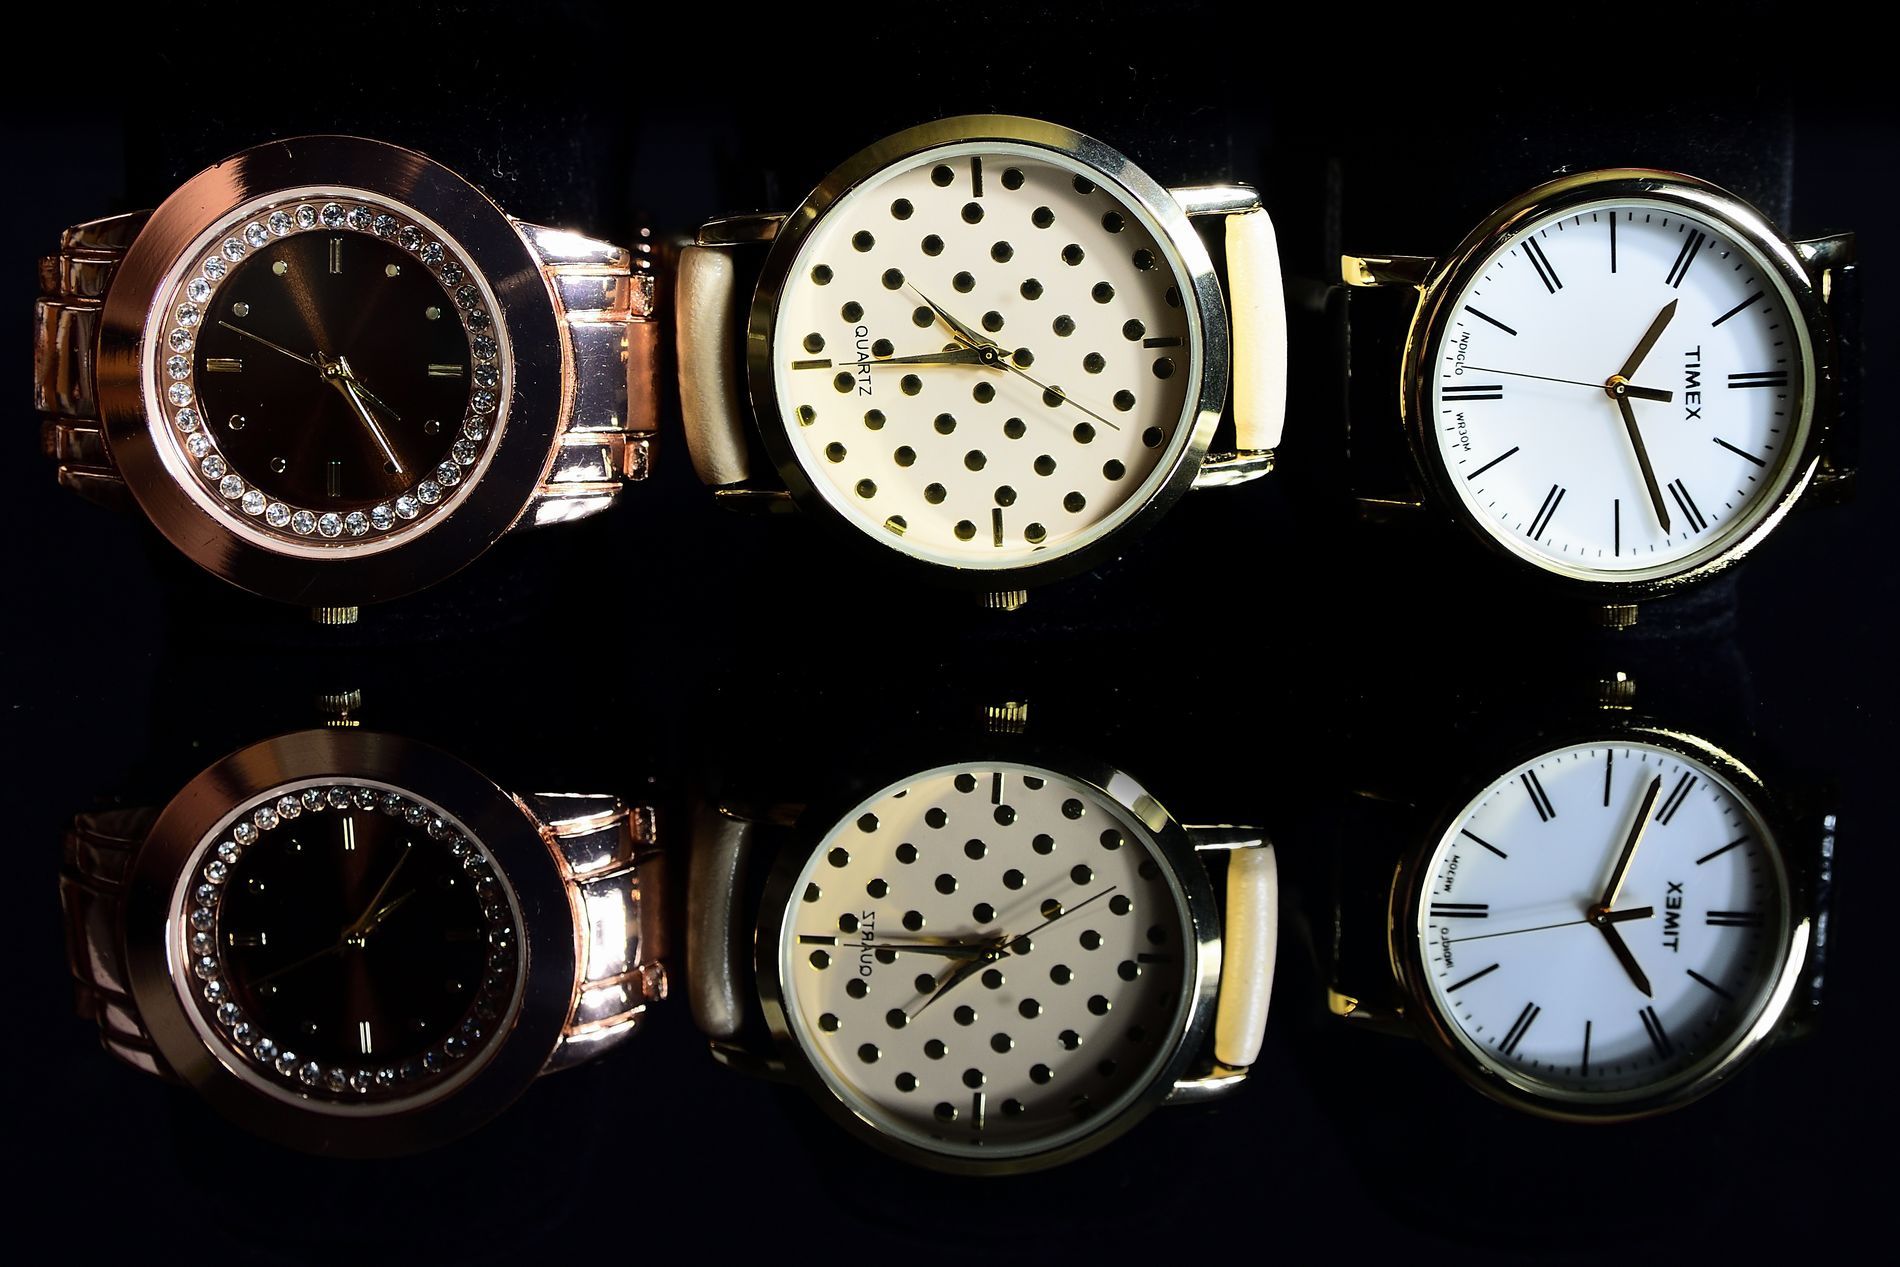
luxury wristwatches
This picture shows Six luxury wristwatches that are perfectly arranged against a deep black background, some with metallic bracelets, others with leather straps.
A landscape picture is taken at a close shot of luxury wristwatches in a natural color palette of gold, rose gold, white, and Jet Black, that palette gives off a strong, confident energy balanced between tradition and modernity. The dark background isolates the subject, letting the textures and materials speak for themselves.
Labels: Wristwatch, Arm, Body Part, Person, wrist watches, Background
Camera: NIKON CORPORATION NIKON D5300
Aperture: F5.6
Exposure: 0.5 sec
ISO: 100
Focal length: 27.0 mm